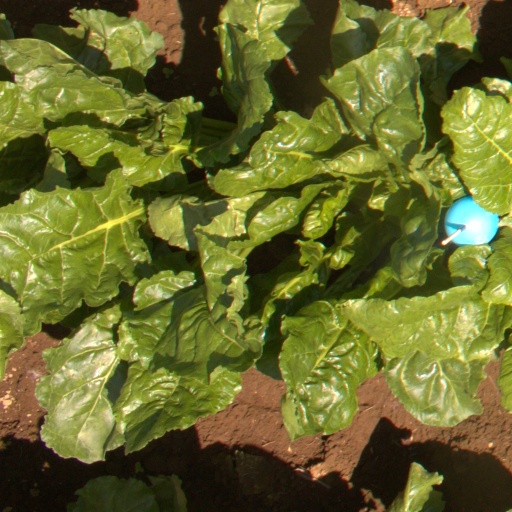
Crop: sugar beet